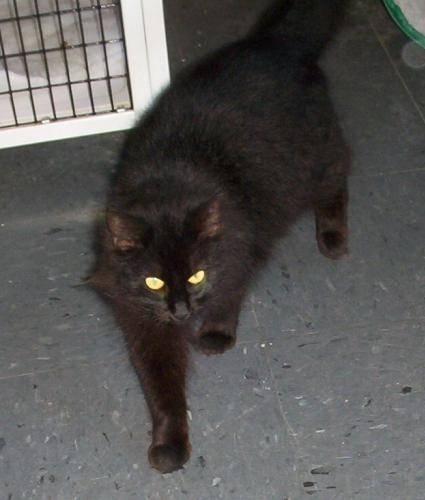
cat